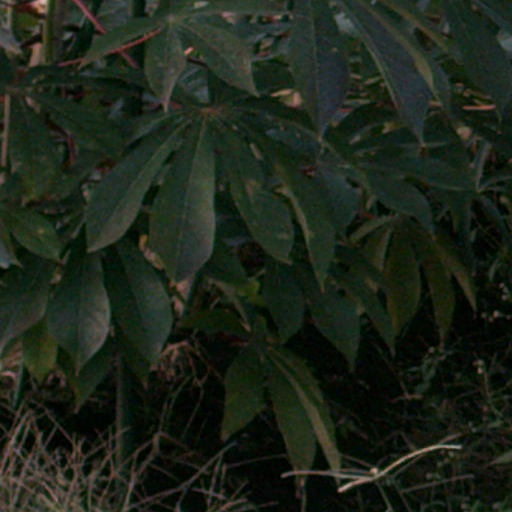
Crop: cassava